Jayantabhai Ki Luv Story

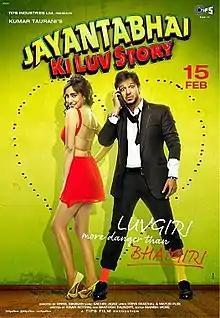
Theatrical release poster

Jayantabhai Ki Luv Story is a 2013 Indian Hindi romantic comedy film directed by Vinnil Markan, and produced by Kumar S. Taurani under the banner of Tips Industries. The film stars Vivek Oberoi opposite Neha Sharma in lead roles. The theatrical trailer unveiled on 11 January 2013, whilst the film released on 15 February 2013. The film is a remake of 2010 South Korean film "My Gangster Lover". The film was released to mixed-to-positive reviews.